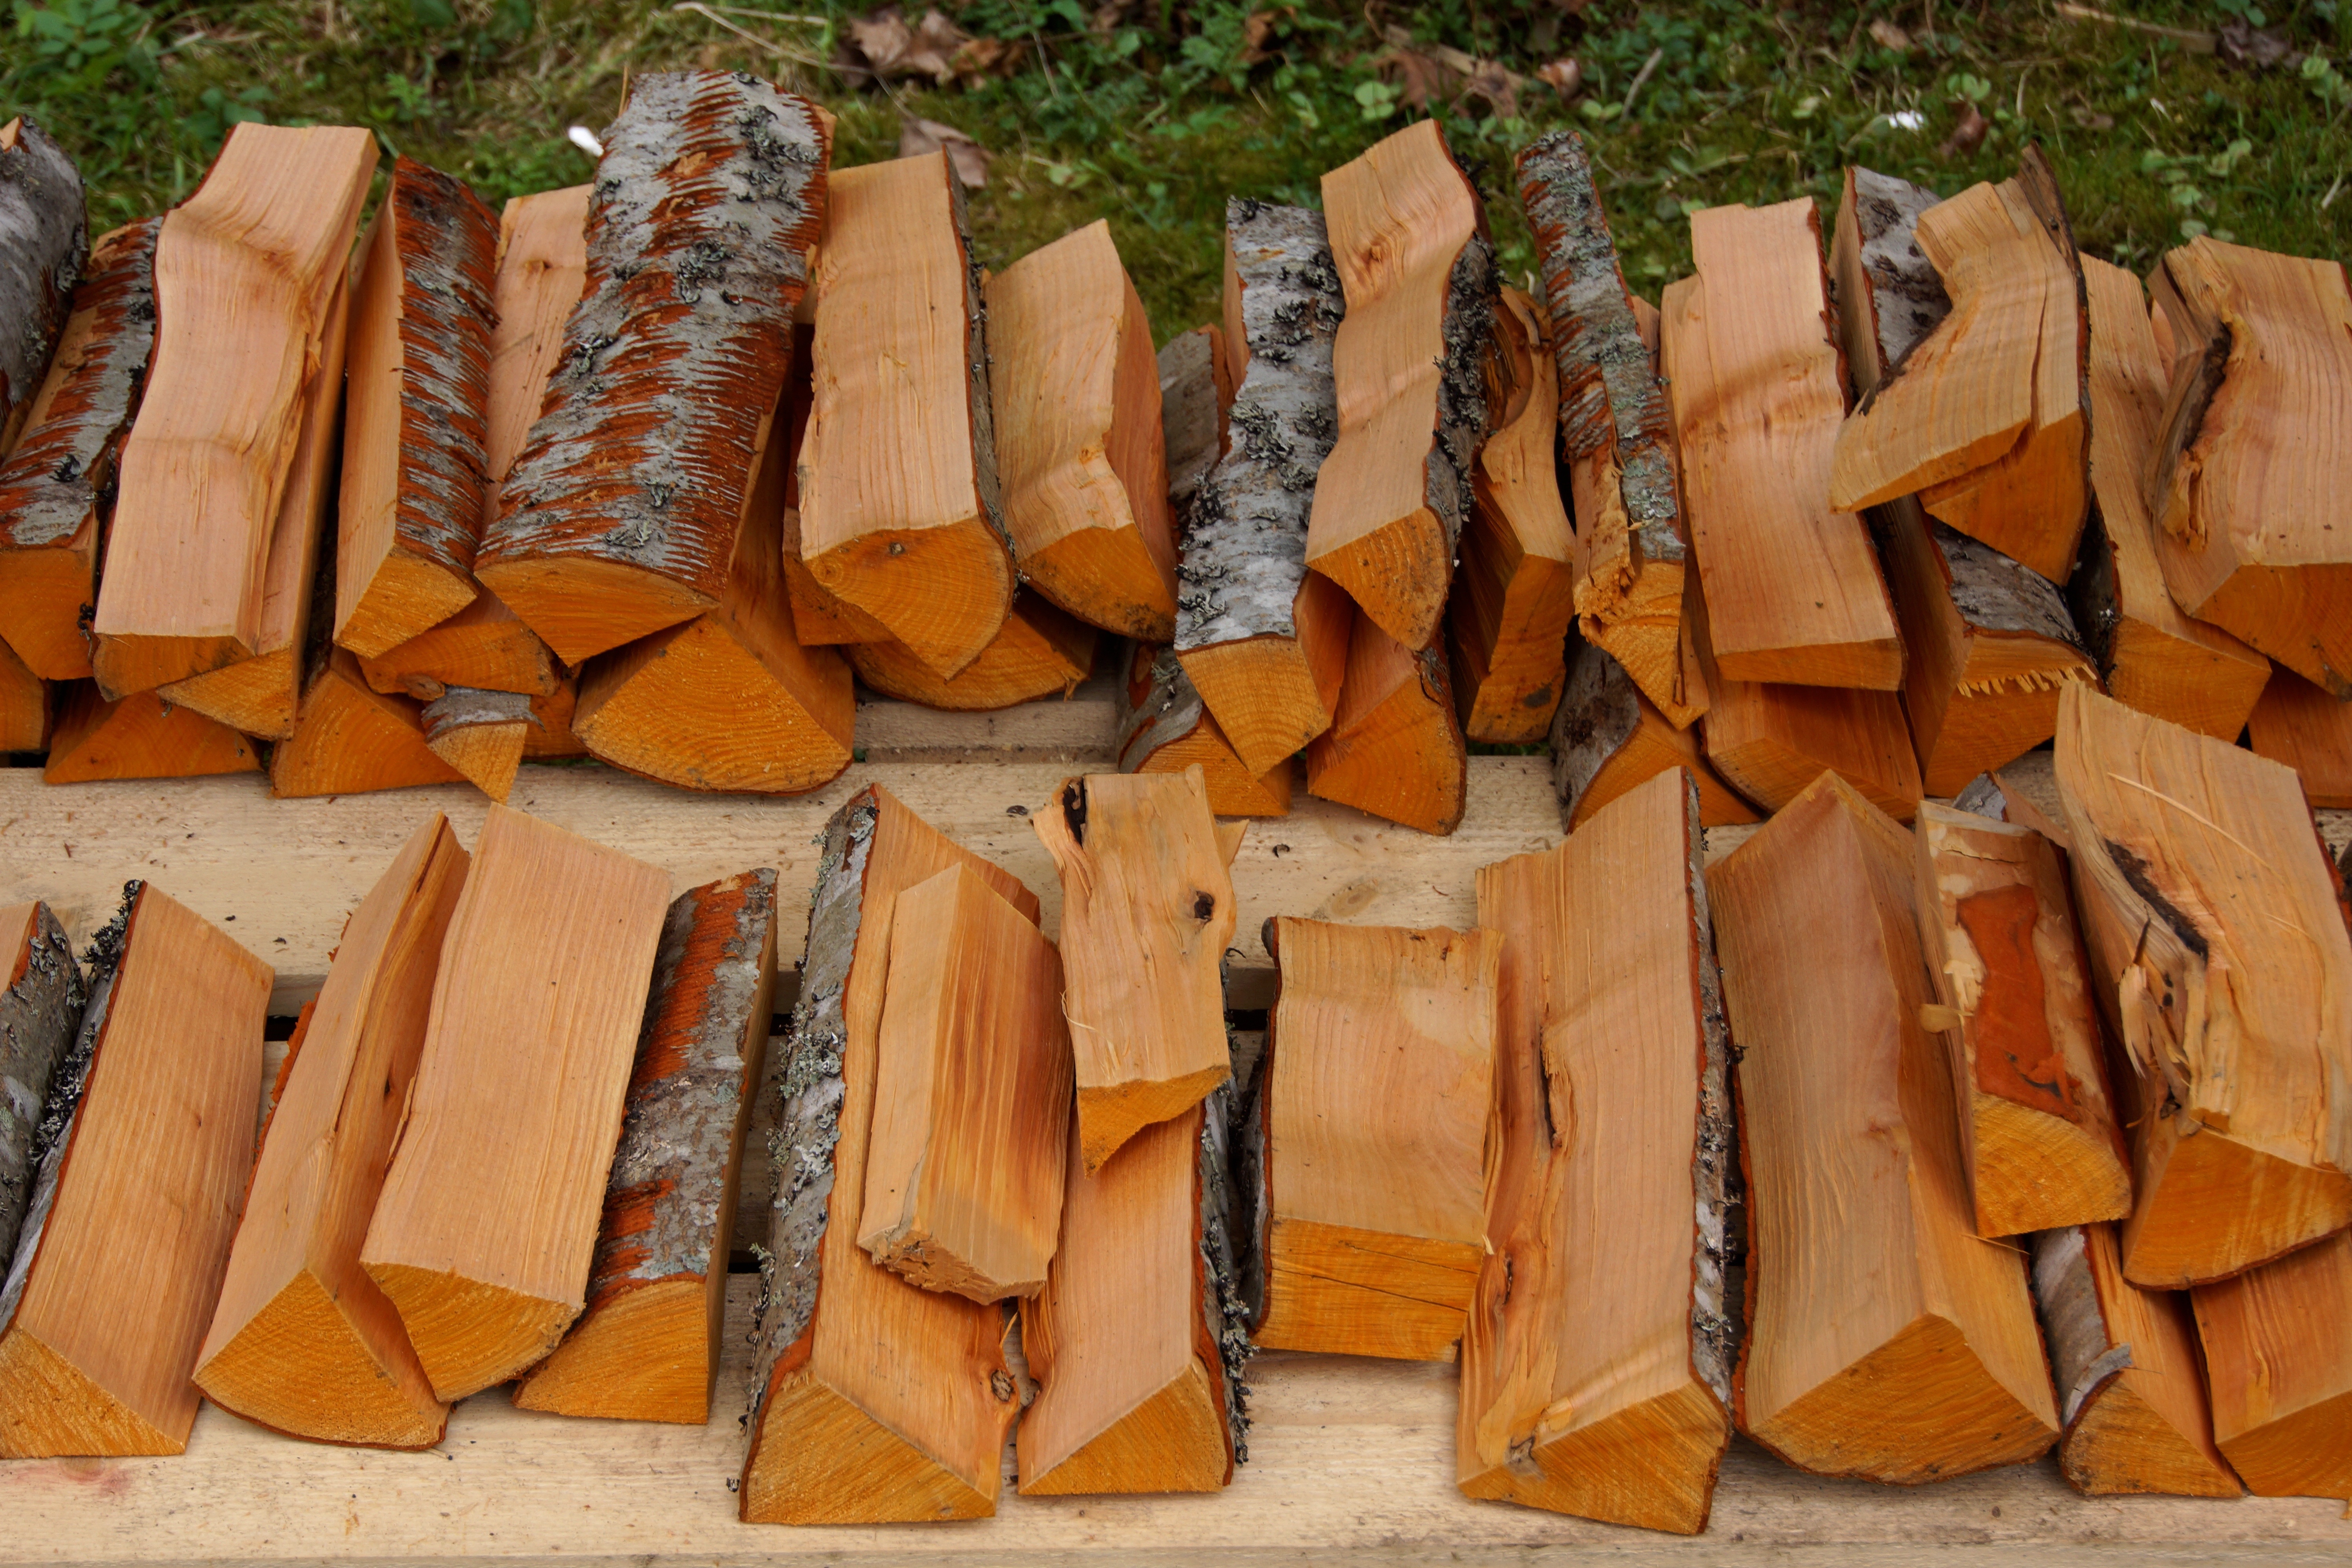
wood, food, lumber, carving, fuel, polttopuitita, klappeja, wood heating, the beating of the trees